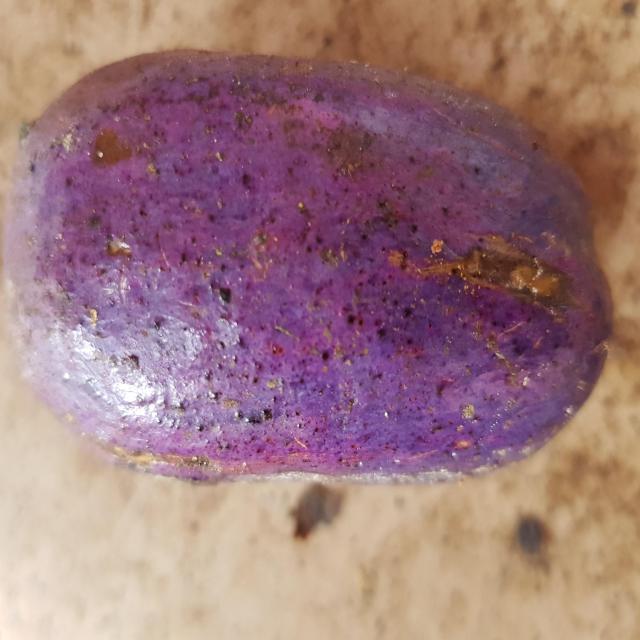
Plum grade: unaffected